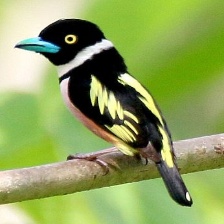
Species: BLACK AND YELLOW BROADBILL
Scientific name: EURYLAIMUS OCHROMALUS